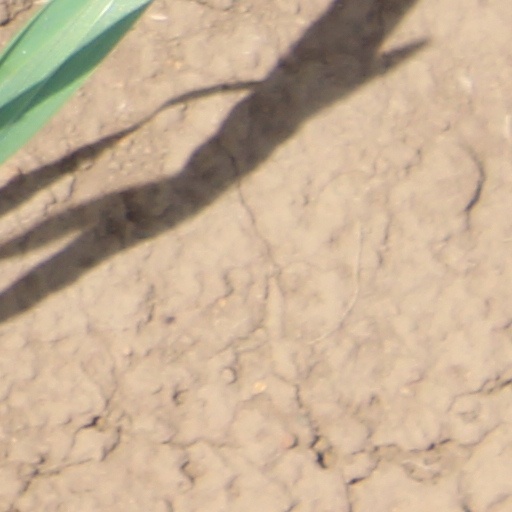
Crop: wheat